Diamond Dogs Tour

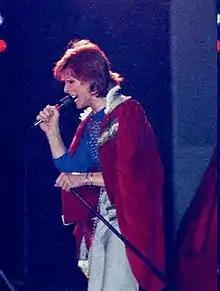
Bowie performing at Charlotte Coliseum in Charlotte, North Carolina, on 5 July 1974

Two months of rehearsals were required to get the tour ready, in part due to the elaborate set & props required for the show (reported to cost $275,000 per set, or about $ today). Originally the tour was planned to appear in a city for five nights before moving on to the next city, but that plan was abandoned early on. The tour started in June 1974 in Montreal, Quebec as the "Diamond Dogs Tour" (although producer Tony DeFries demanded the tour be referred to as "The Year of the Diamond Dogs" when speaking with the press). Bowie recorded radio and television commercials for the tour, which played in advance of the tour's arrival in each city. The tour took the month of August 1974 off, during which time Bowie began recording his follow-up studio album, "Young Americans". On 10 October 1974, after the tour had resumed, Bowie abandoned the extravagant theatrical set and re-branded the tour "The Soul Tour", which would continue through the end of the North American leg in December.